Ornithology

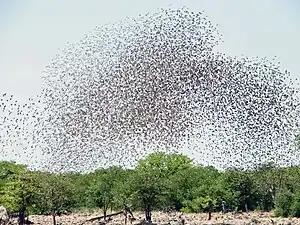
Red-billed queleas are a major agricultural pest in parts of Africa.

Captured birds are often marked for future recognition. Rings or bands provide long-lasting identification, but require capture for the information on them to be read. Field-identifiable marks such as coloured bands, wing tags, or dyes enable short-term studies where individual identification is required. Mark and recapture techniques make demographic studies possible. Ringing has traditionally been used in the study of migration. In recent times, satellite transmitters provide the ability to track migrating birds in near-real time.